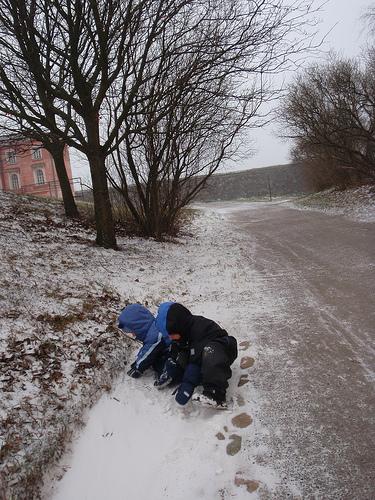
Weather: snow or frosty